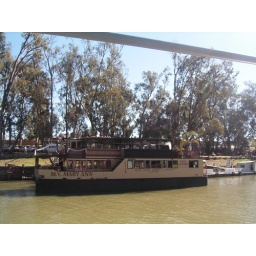
Hous boat in Murray river